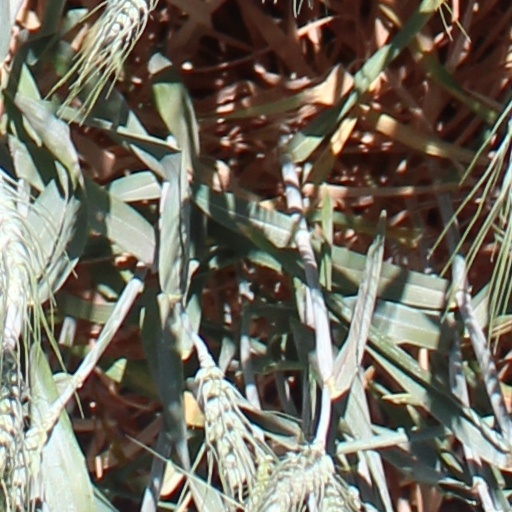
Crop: wheat